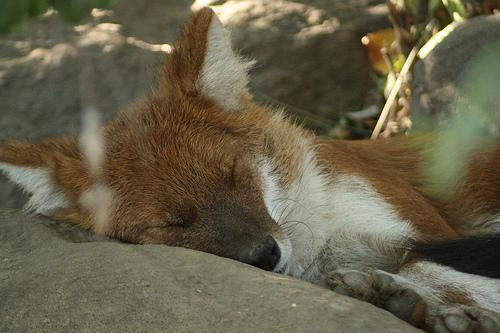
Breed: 209-n000043-dhole